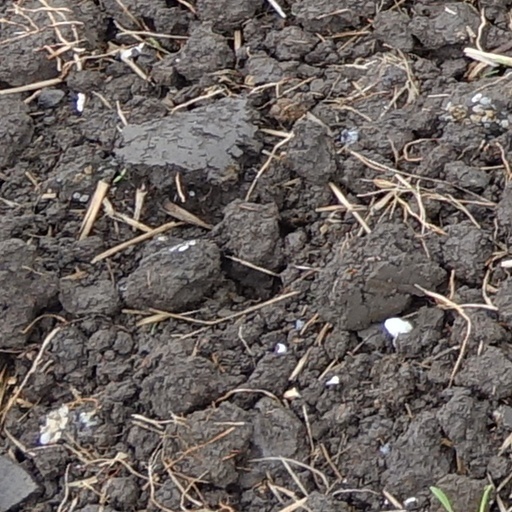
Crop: wheat